Barinas (state)

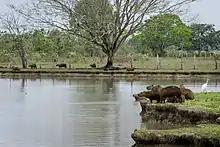
Capybaras in Barinas

The Llanos constitute extensive grasslands and abundant gallery forests. In its flora, there are many trees, such as the apamate; jabillo; samán; ceiba; mango; merecure; cañafístola llanera; and the araguaney, the national tree. There are also many palms, especially the llanera. Among the herbs, the water lilies and the mother-of-pearl and barina flowers stand out.